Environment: real
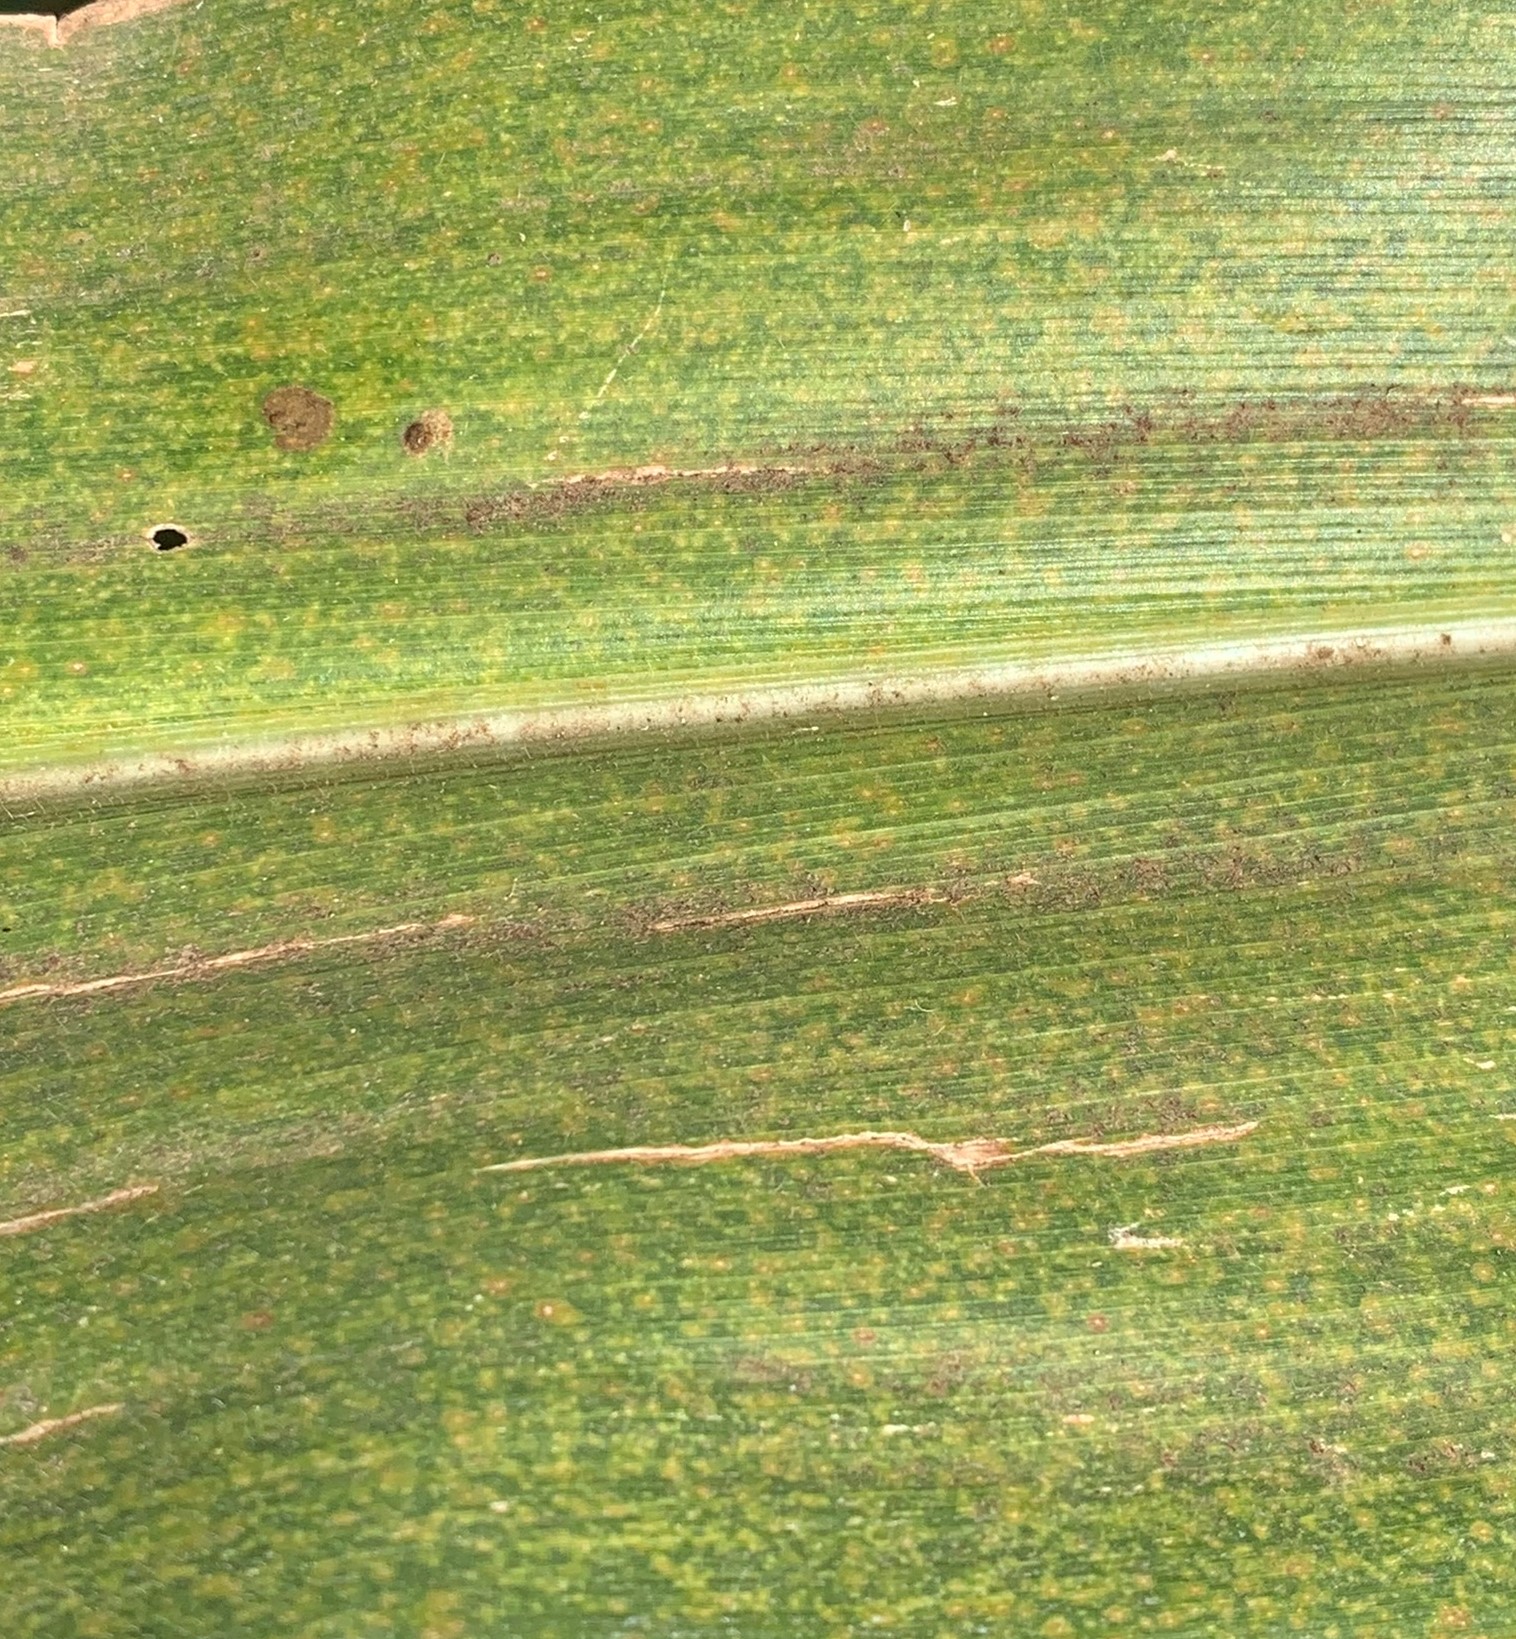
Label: lethal_necrosis